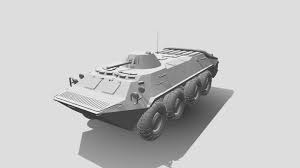
Label: BTR